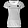
Label: T - shirt / top